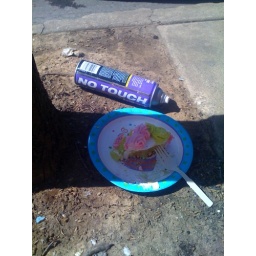
Random cake and can of no touch on side of road in Philly